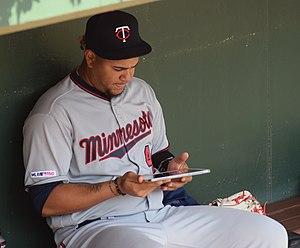
Adalberto Mejía est un lanceur gaucher des Twins du Minnesota de la Ligue majeure de baseball.